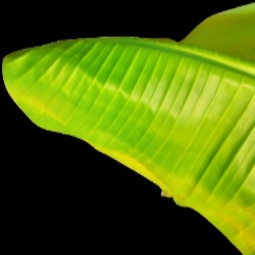
Label: Zinc